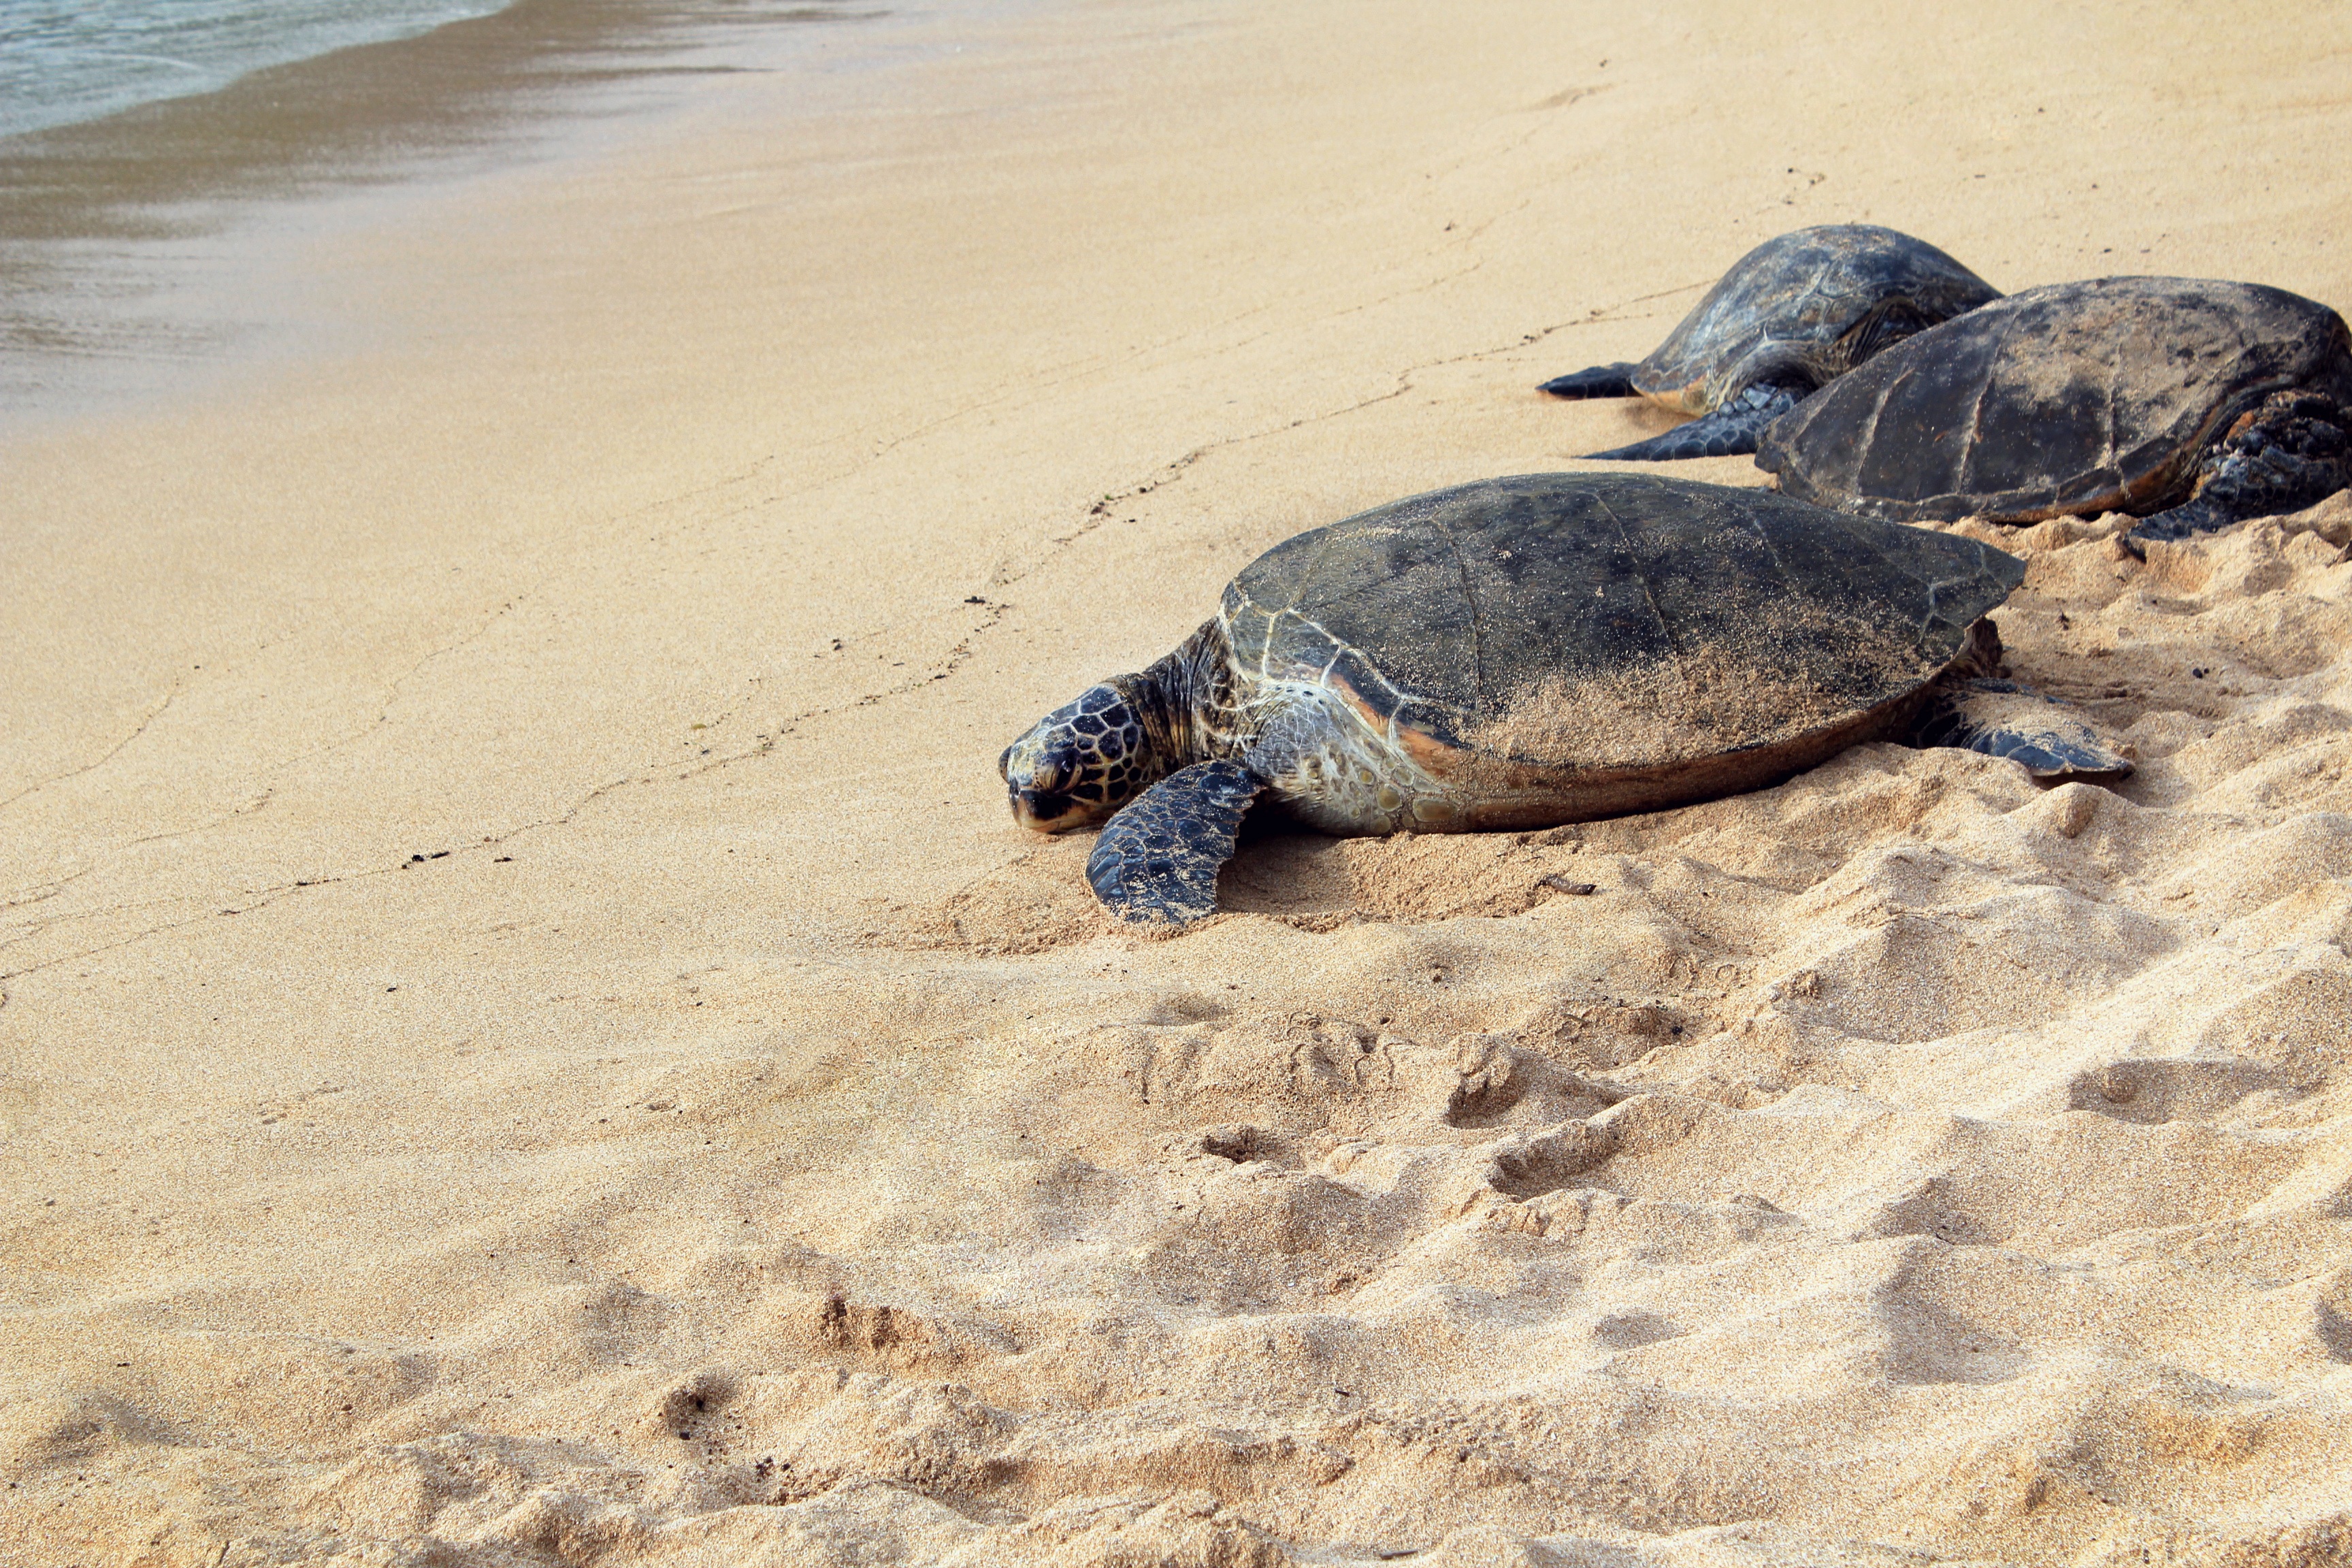
beach, sea, nature, sand, shore, animal, wildlife, turtle, sea turtle, reptile, seashore, fauna, vertebrate, turtles, loggerhead, sea turtles, marine biology, leatherback turtle